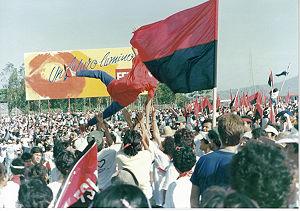
Sandinista! est le quatrième album studio du groupe britannique The Clash, édité par CBS Records et sorti le 12 décembre 1980 au Royaume-Uni. Ce triple album contient trente six titres, six sur chaque face.
Le Front sandiniste de libération nationale est un parti politique nicaraguayen fondé en 1961 comme organisation politico-militaire socialiste inspirée par la lutte du général Augusto Sandino.